Miquel Pons

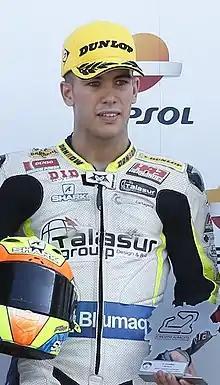
Pons in 2019

Miquel Pons Payeras (born 1 August 1997) is a Spanish motorcycle racer, who currently competes in the MotoE World Championship.